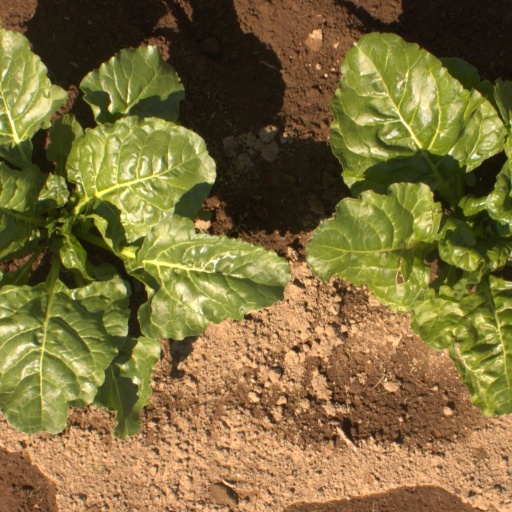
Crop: sugar beet